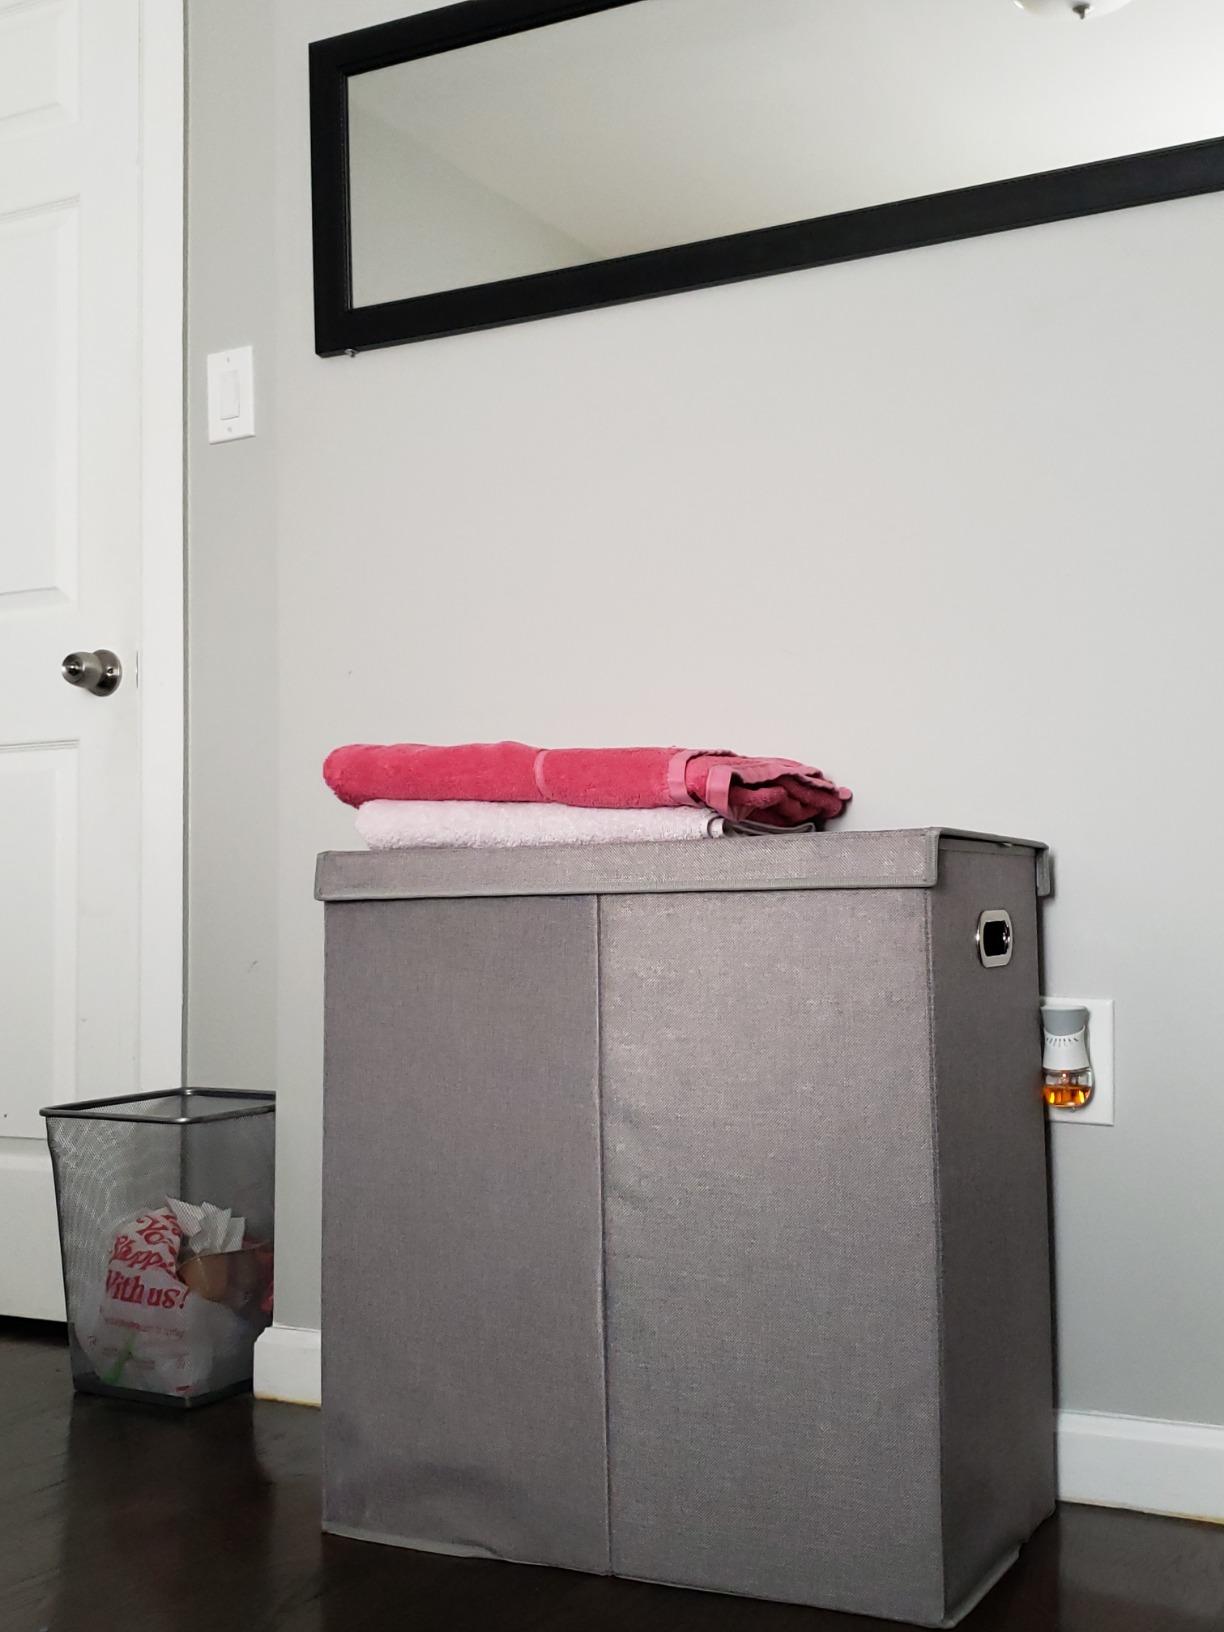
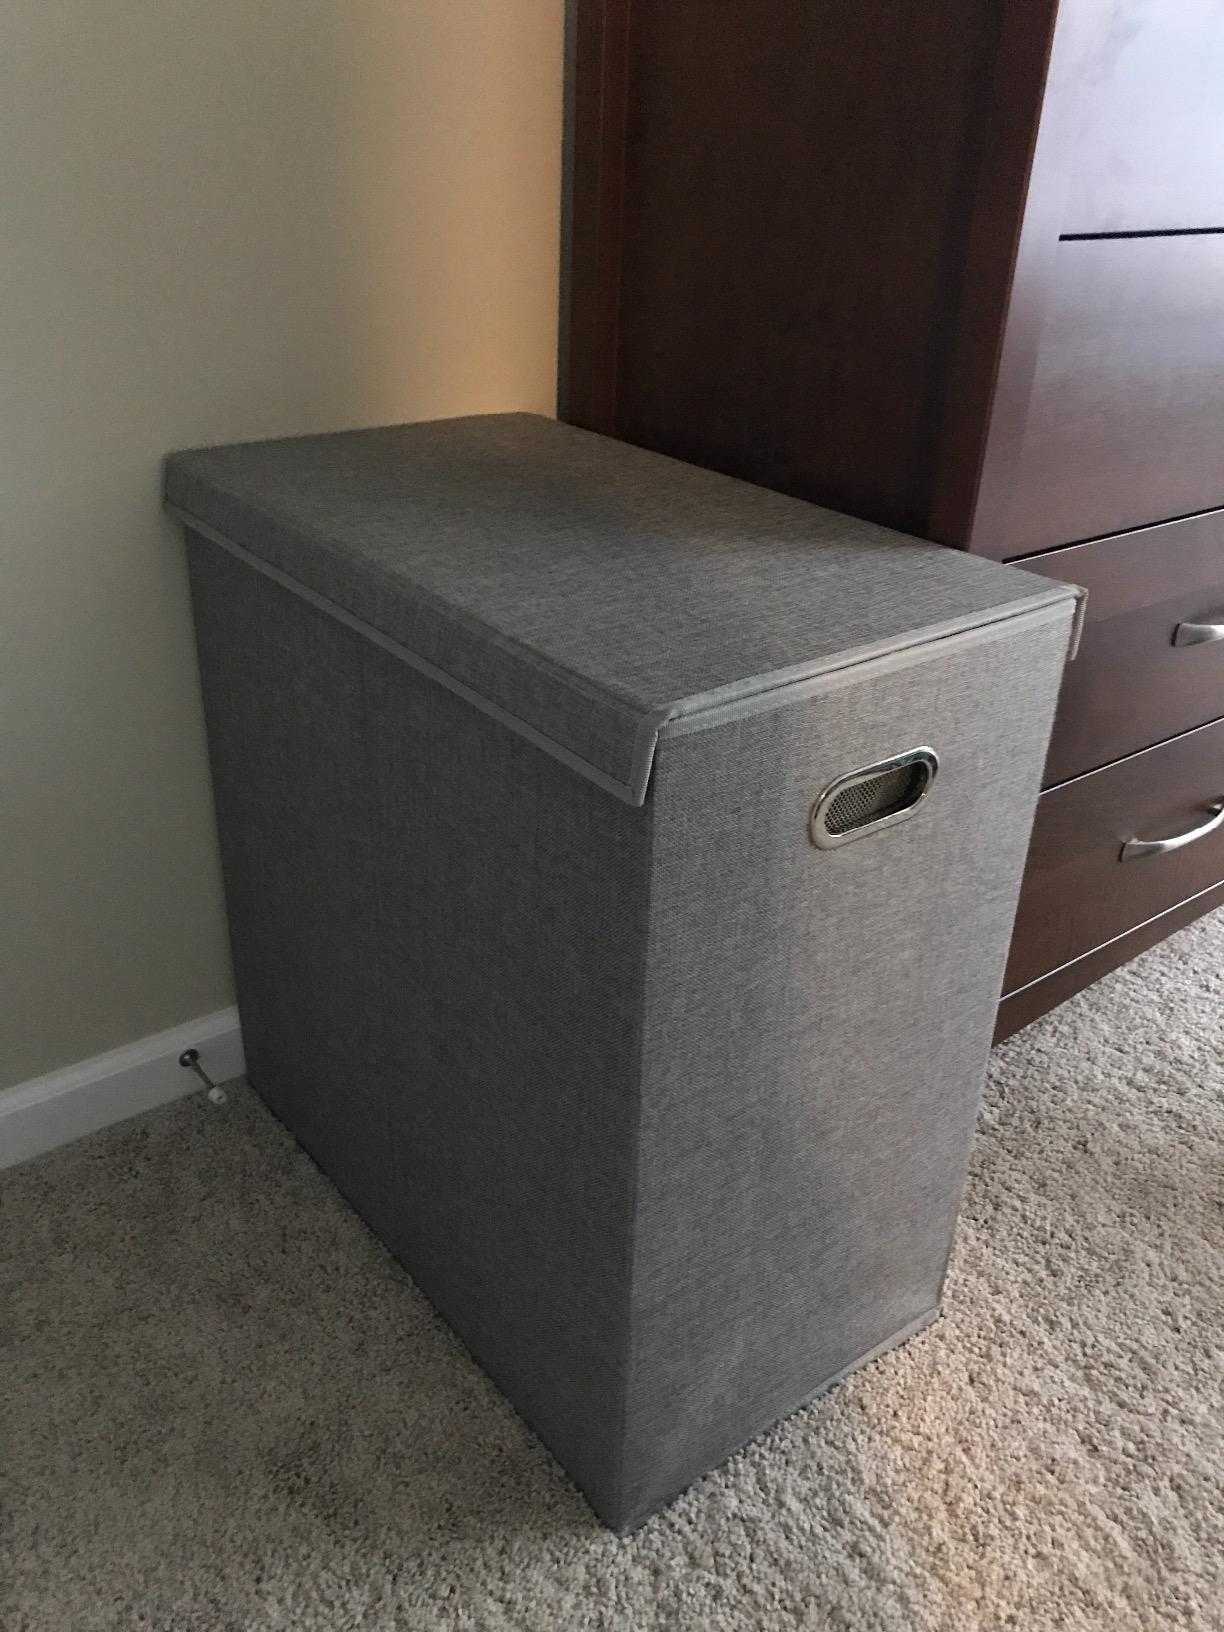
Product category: items_hamper
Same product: yes